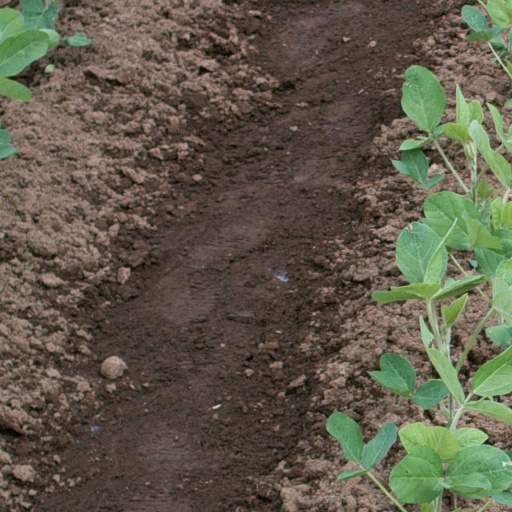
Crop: soybean